Broomhouse, Glasgow

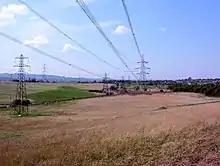
view over farmland looking west in 2004 – this view changed considerably over the next decade

The district was also served by Broomhouse railway station, from 1878 to 1927 for passengers, on the Glasgow, Bothwell, Hamilton and Coatbridge Railway line, which connected to the Coatbridge Branch (NBR) line (today's North Clyde Line) at . The station was located next to Boghall, another mining hamlet (today the location of the Dogs Trust regional headquarters) to the west of the original Broomhouse village. The remains of the former Mount Vernon Sports Stadium (used for greyhound racing) are also located in that area. The railway line closed in 1961, soon after nationalisation, due to the downturn in the local industries it served and the presence of the Rutherglen and Coatbridge line nearby, now owned by the same organisation rather than a competitor.